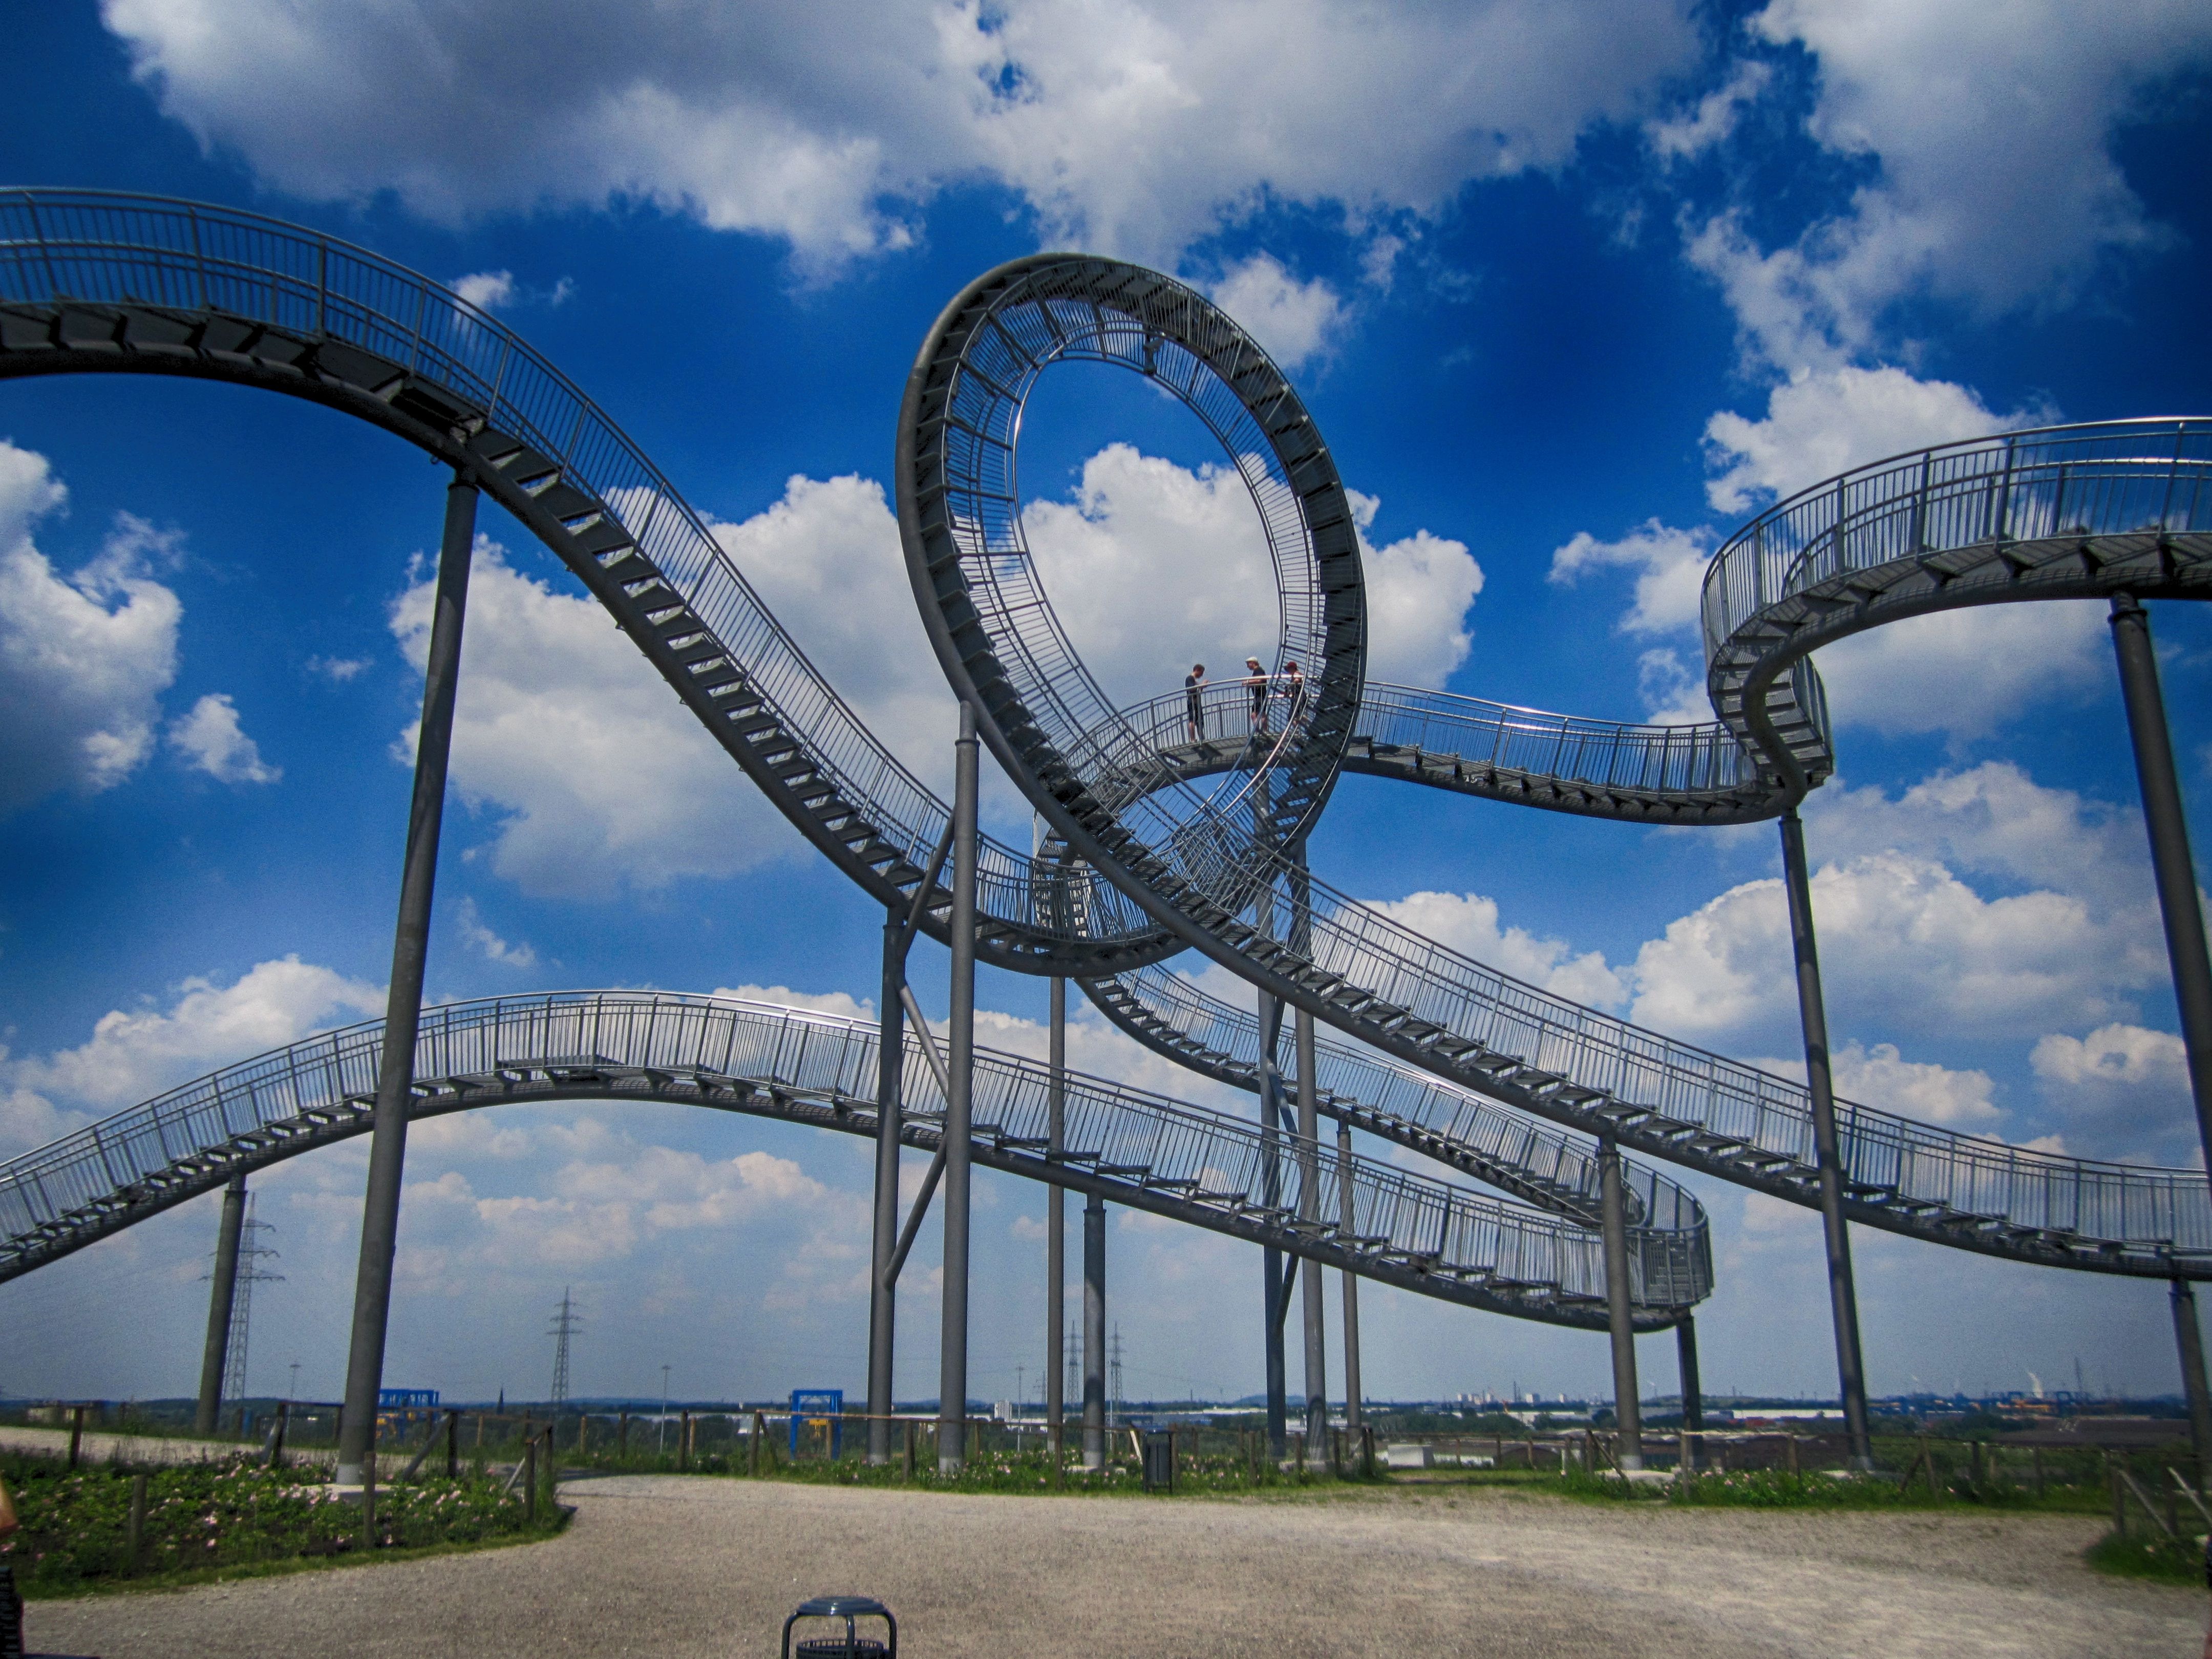
recreation, amusement park, park, landmark, roller coaster, germany, tourist attraction, duisburg, amusement ride, outdoor recreation, nonbuilding structure, tiger and turtle